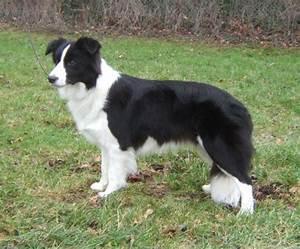
dog